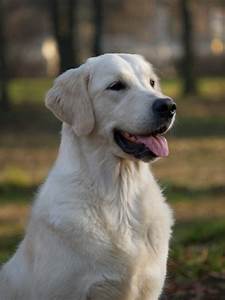
Label: dog